Shithouse (film)

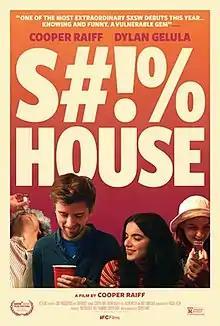
Theatrical release poster

Shithouse (bowdlerized in marketing material as S#!%house and released in some territories as Freshman Year) is a 2020 American coming-of-age comedy-drama film written, directed, and produced by Cooper Raiff, in his directorial debut. It stars Raiff, Dylan Gelula, Logan Miller, and Amy Landecker.